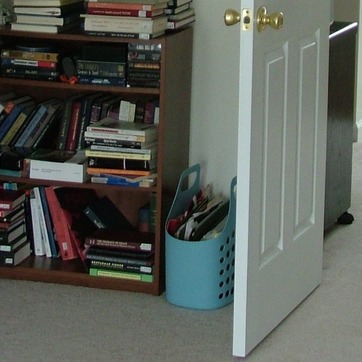
Material: plastic